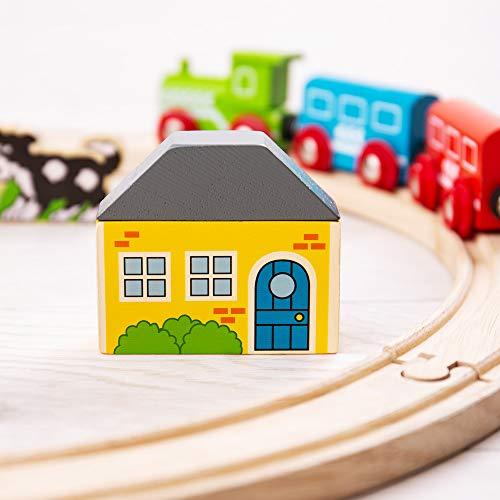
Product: Bigjigs Rail My First Wooden Train Set - Beginner Railway Set
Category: Toys & Games | Play Vehicles | Play Trains & Railway Sets | Train Sets
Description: Most other wooden railway brands are compatible with Bigjigs Rail.
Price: $21.50
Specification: ProductDimensions:12x2x9.4inches|ItemWeight:1.48pounds|ShippingWeight:1.55pounds(Viewshippingratesandpolicies)|DomesticShipping:ItemcanbeshippedwithinU.S.|InternationalShipping:ThisitemcanbeshippedtoselectcountriesoutsideoftheU.S.LearnMore|ASIN:B000YY8QSU|Itemmodelnumber:BJT010|Manufacturerrecommendedage:36months-12years